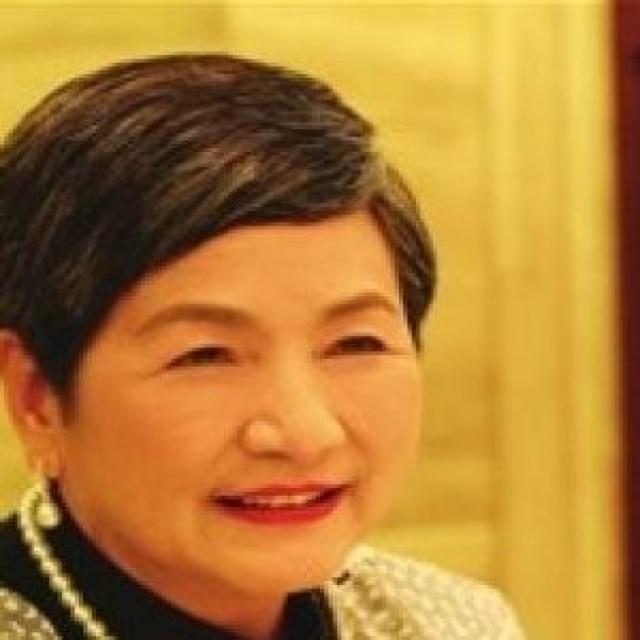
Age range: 65+